Adriatique

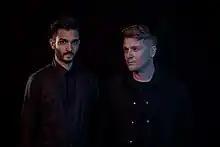

Adriatique is a Swiss electronic music producer and DJ duo consisting of Adrian Shala and Adrian Schweizer. They first met in 2008 and have been producing and playing electronic music as Adriatique since 2009, mainly house and techno.